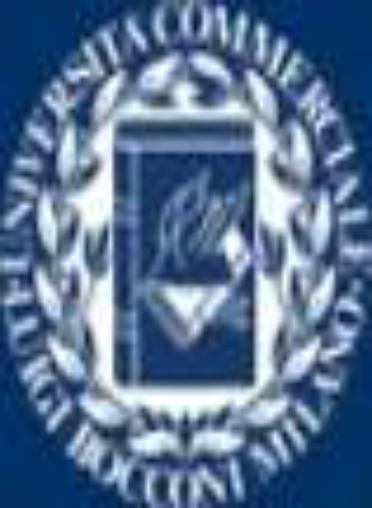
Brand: Boconi
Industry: Clothes